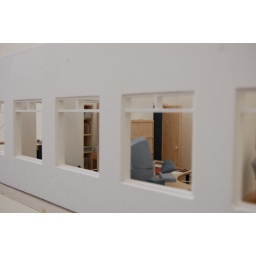
This is a small office building in Iceland